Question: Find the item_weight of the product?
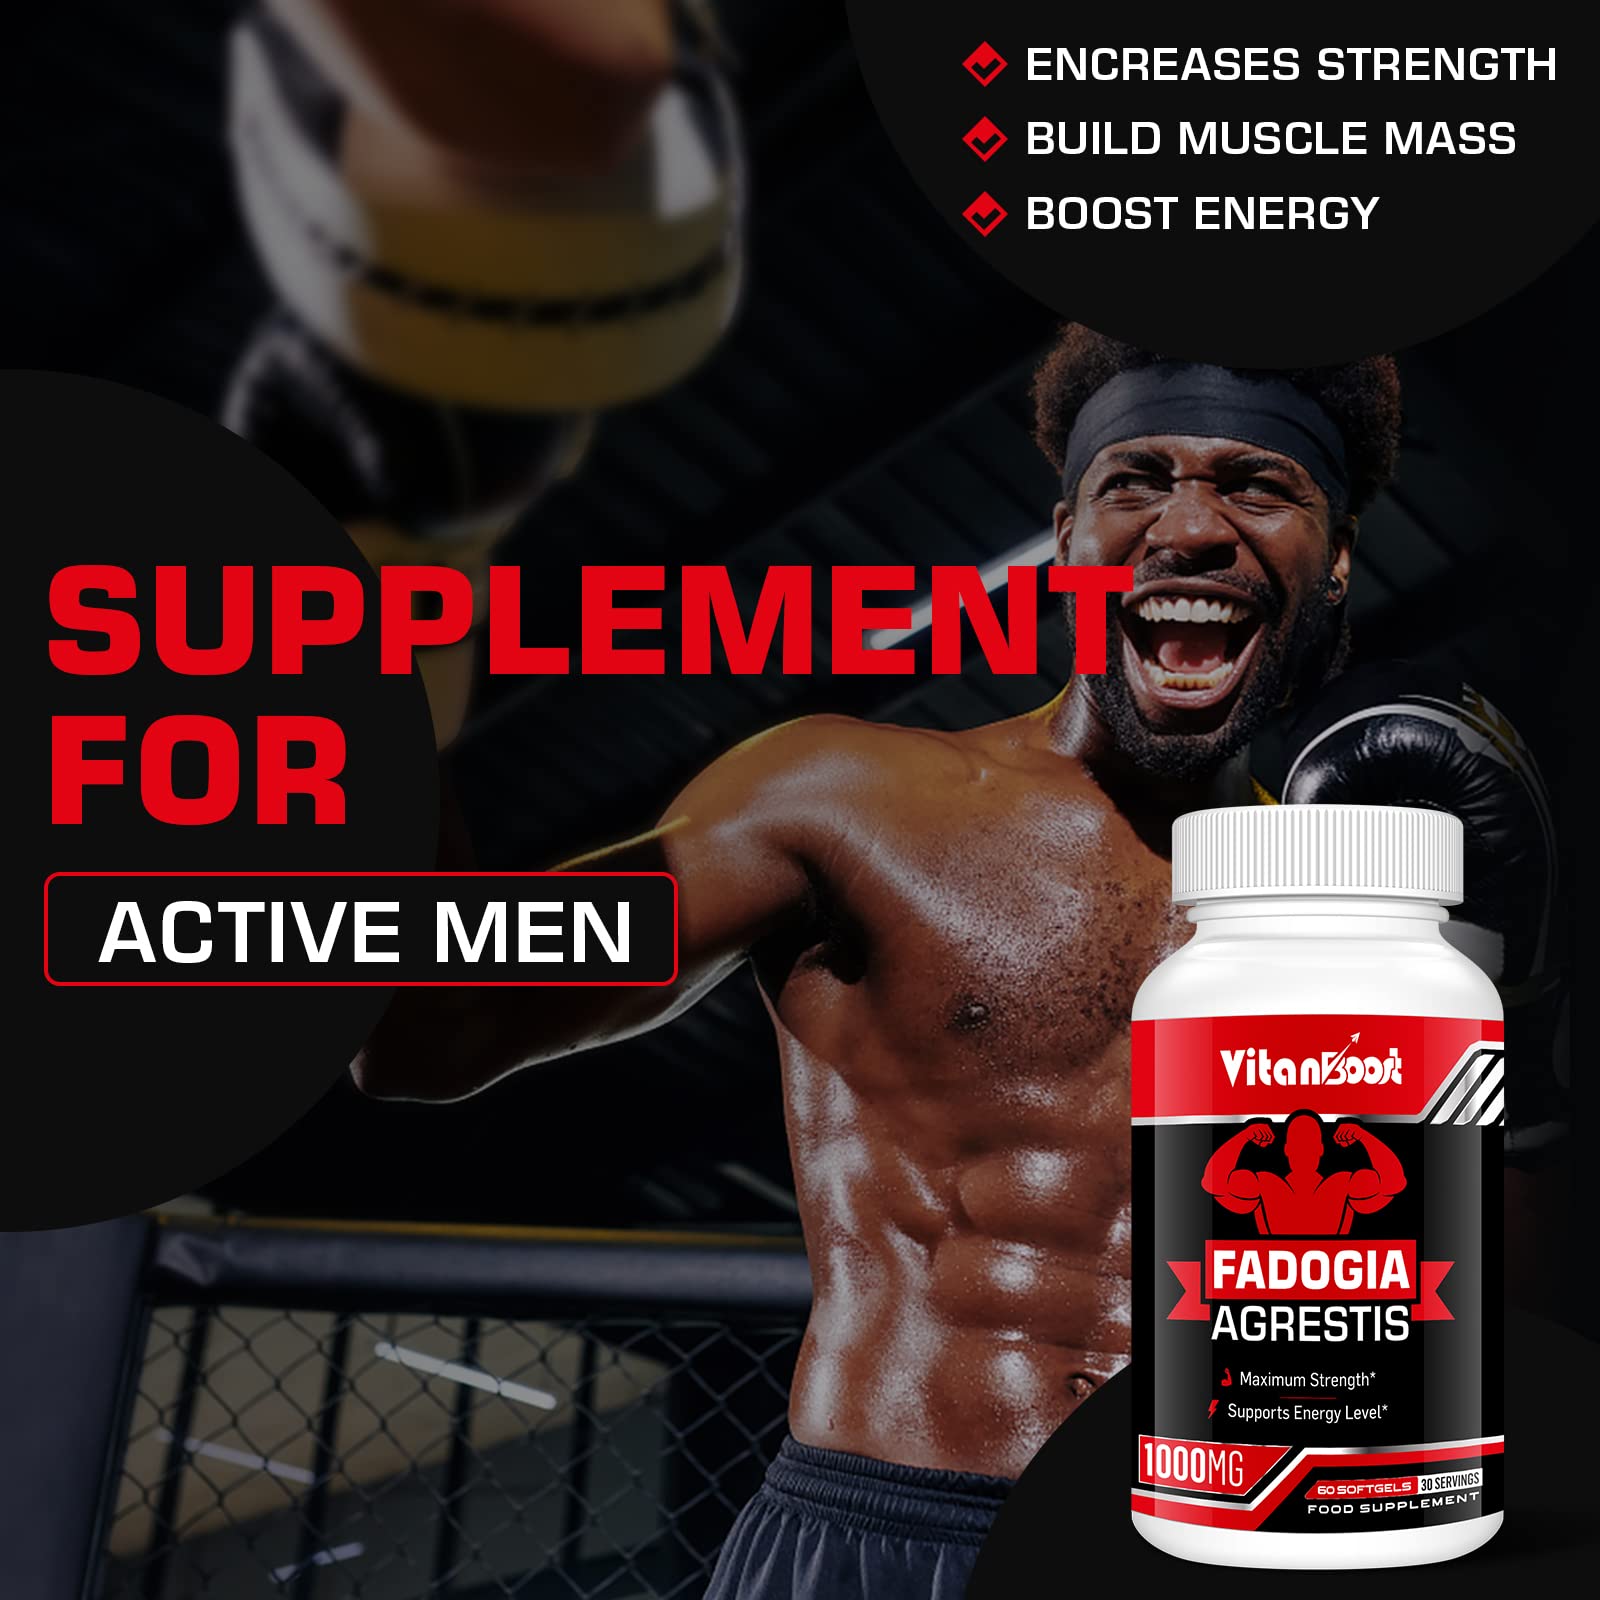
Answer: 1000.0 milligram